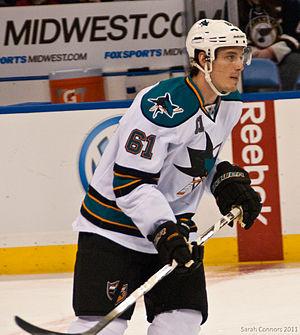
Justin Timothy Braun est un joueur professionnel américain de hockey sur glace. Il évolue au poste de défenseur.